Holyhead railway station

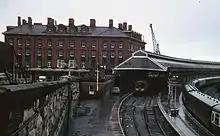
Holyhead station in September 1967 under British Rail.

Holyhead railway station serves the Welsh town of Holyhead on Holy Island, Anglesey. The station is the western terminus of the North Wales Main Line west of and is managed by Transport for Wales Rail. It connects with the Port of Holyhead ferry terminal. The station is connected to the town centre by a stainless steel pedestrian/cycle bridge named The Celtic Gateway.